University of Warsaw Library

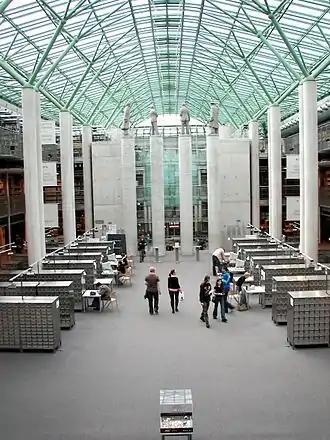
Interior of the Building, statues of philosophers of the Lvov-Warsaw School: Kazimierz Twardowski, Jan Łukasiewicz, Alfred Tarski and Stanisław Leśniewski.

After the fall of the November uprising the same year, the institution had been closed, and most of the collection taken away by Russian authorities to Saint Petersburg. In 1862, the university was reinstated in Warsaw under the name of Main School and so was the library, which was renamed as the Main Library. The collection numbered 260,000 book volumes.